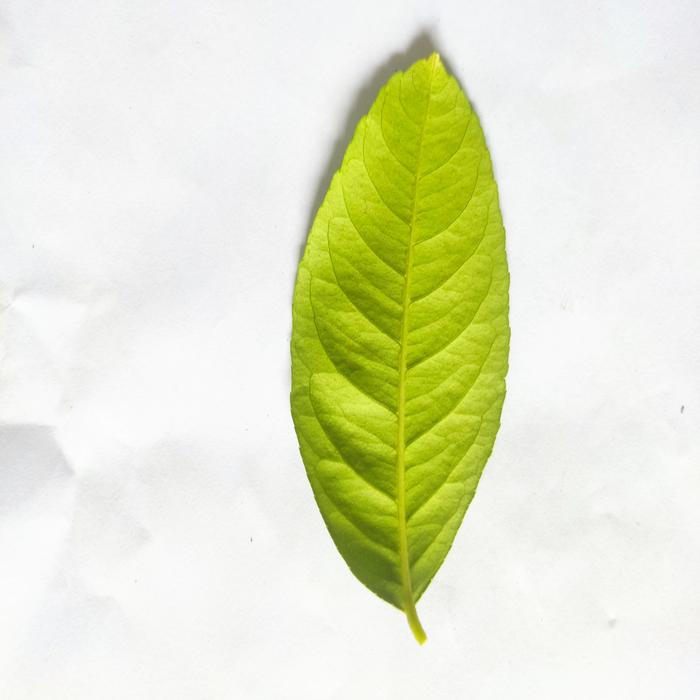
Crop: Lemon
Leaf condition: Healthy_Leaf